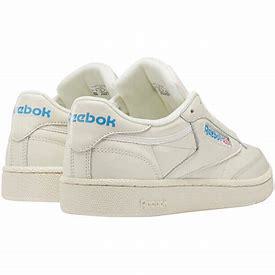
Brand: Reebok
Model: Club C 85 Mu